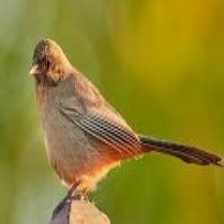
Species: ALBERTS TOWHEE
Scientific name: PIPILO ABERTI